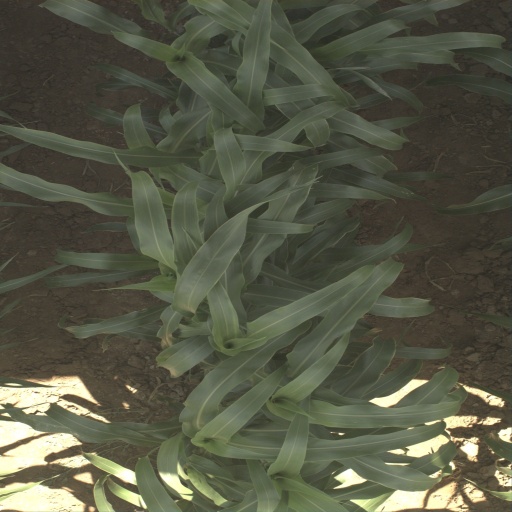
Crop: sorghum